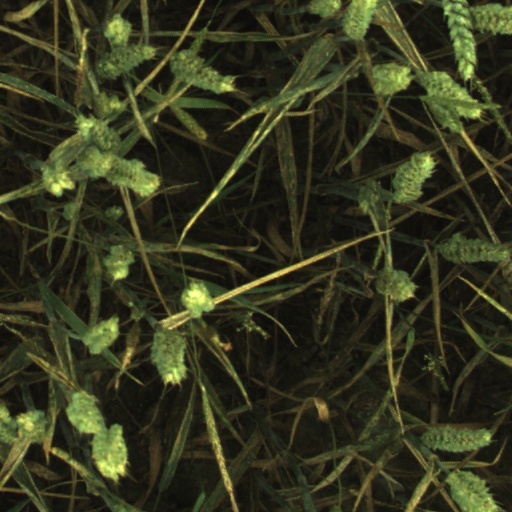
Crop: wheat